Nisei Week

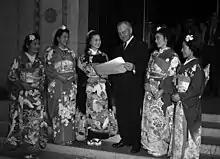
Los Angeles Mayor Fletcher Bowron attending Nisei Week in 1940

Nisei Week's history began during the financially difficult era of the Great Depression — Issei, first generation Japanese immigrants, were growing too old and the Gentlemen's Agreement prohibited new Japanese immigration. The English speaking Nisei became a sought after potential revenue source to support Little Tokyo businesses dominated by Issei. With Little Tokyo falling into stagnation, Nisei week was a celebration intended to attract Niseis and to help generate more youthful exuberance in the district.